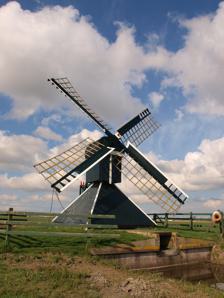
Building: Molen Hoogland, Goutum
Country: Netherlands
Year built: 2003
Molen Hoogland, Goutum Molen Hoogland, April 2009 Origin Mill name Molen Hoogland Mill location Boksumerdyk nabij nr. 11, 9084 AA Goutum Coordinates 53°10′32″N 5°46′49″E / 53.1756°N 5.7803°E / 53.1756; 5.7803 Operator(s) Stichting De Fryske Mole Year built 2003 Information Purpose Drainage mill Type Hollow Post Mill Roundhouse storeys Single storey roundhouse No. of sails Four sails Type of sails Common sails Windshaft Wood Winding Tailpole and winch Type of pump Archimedes' screw Molen Hoogland is a Hollow Post mill in Goutum , Friesland , Netherlands which was built in 2004. The mill is listed as a Rijksmonument , number 24521. History The mill was originally built in the 18th century at Wirdum to drain the Wirdumer Nieuwland polder, forming a pair with the Kramersmolen . The mill was restored in 1971. The mill was restored in 1968-69. On 23 October 1986, the mill was sold to Stichting De Fryske Mole (English: Frisian Mills Foundation ). In 1995, it was moved to Zwette , along with Kramersmolen . On 21 April 1999, the mill was burnt down. The cause was probably arson . A new site was sought at Goutum. The restored mill was officially opened in 2003. Description For an explanation of the various items of machinery, see Mill machinery . Molen Hoogland is what the Dutch describe as an spinnenkop . It is a hollow post mill on a single storey square roundhouse. The mill is winded by tailpole and winch. The roundhouse and mill body are covered in vertical boards, while the roof of the mill is boarded horizontally. The sails are Common sails. They have a span of 9.24 metres (30 ft 4 in). The sails are carried on a wooden windshaft . The windshaft also carries the brake wheel which has 33 cogs. This drives the wallower (19 cogs) at  the top of the upright shaft . At the bottom of the upright shaft , the crown wheel , which has 28 cogs drives a gearwheel with 27 cogs on the axle of the Archimedes' screw. The axle of the Archimedes' screw is 200 millimetres (8 in) diameter. The screw is 740 millimetres (2 ft 5 in) diameter and 3.51 metres (11 ft 6 in) long. It is inclined at 25°. Each revolution of the screw lifts 92 litres (20 imp gal) of water. Public access Kramersmolen is open by appointment. References